Best Start

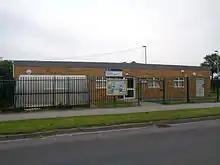
A Sure Start centre on the Hallfield Estate in Wetherby, West Yorkshire.

Every Child Matters proposed a switch from Sure Start Local Programmes (SSLPs) to Sure Start Children's Centres (SSCCs), which would be controlled by local authorities, and would be provided not just in the most disadvantaged areas. In the 2004 Comprehensive Spending Review, Chancellor Gordon Brown announced that the Government would provide funding for 2,500 Children's Centres by 2008. This target was later increased to 3,500 children's centres by 2010. Of the 524 original Sure Start local programmes, most are now Sure Start Children's Centres.